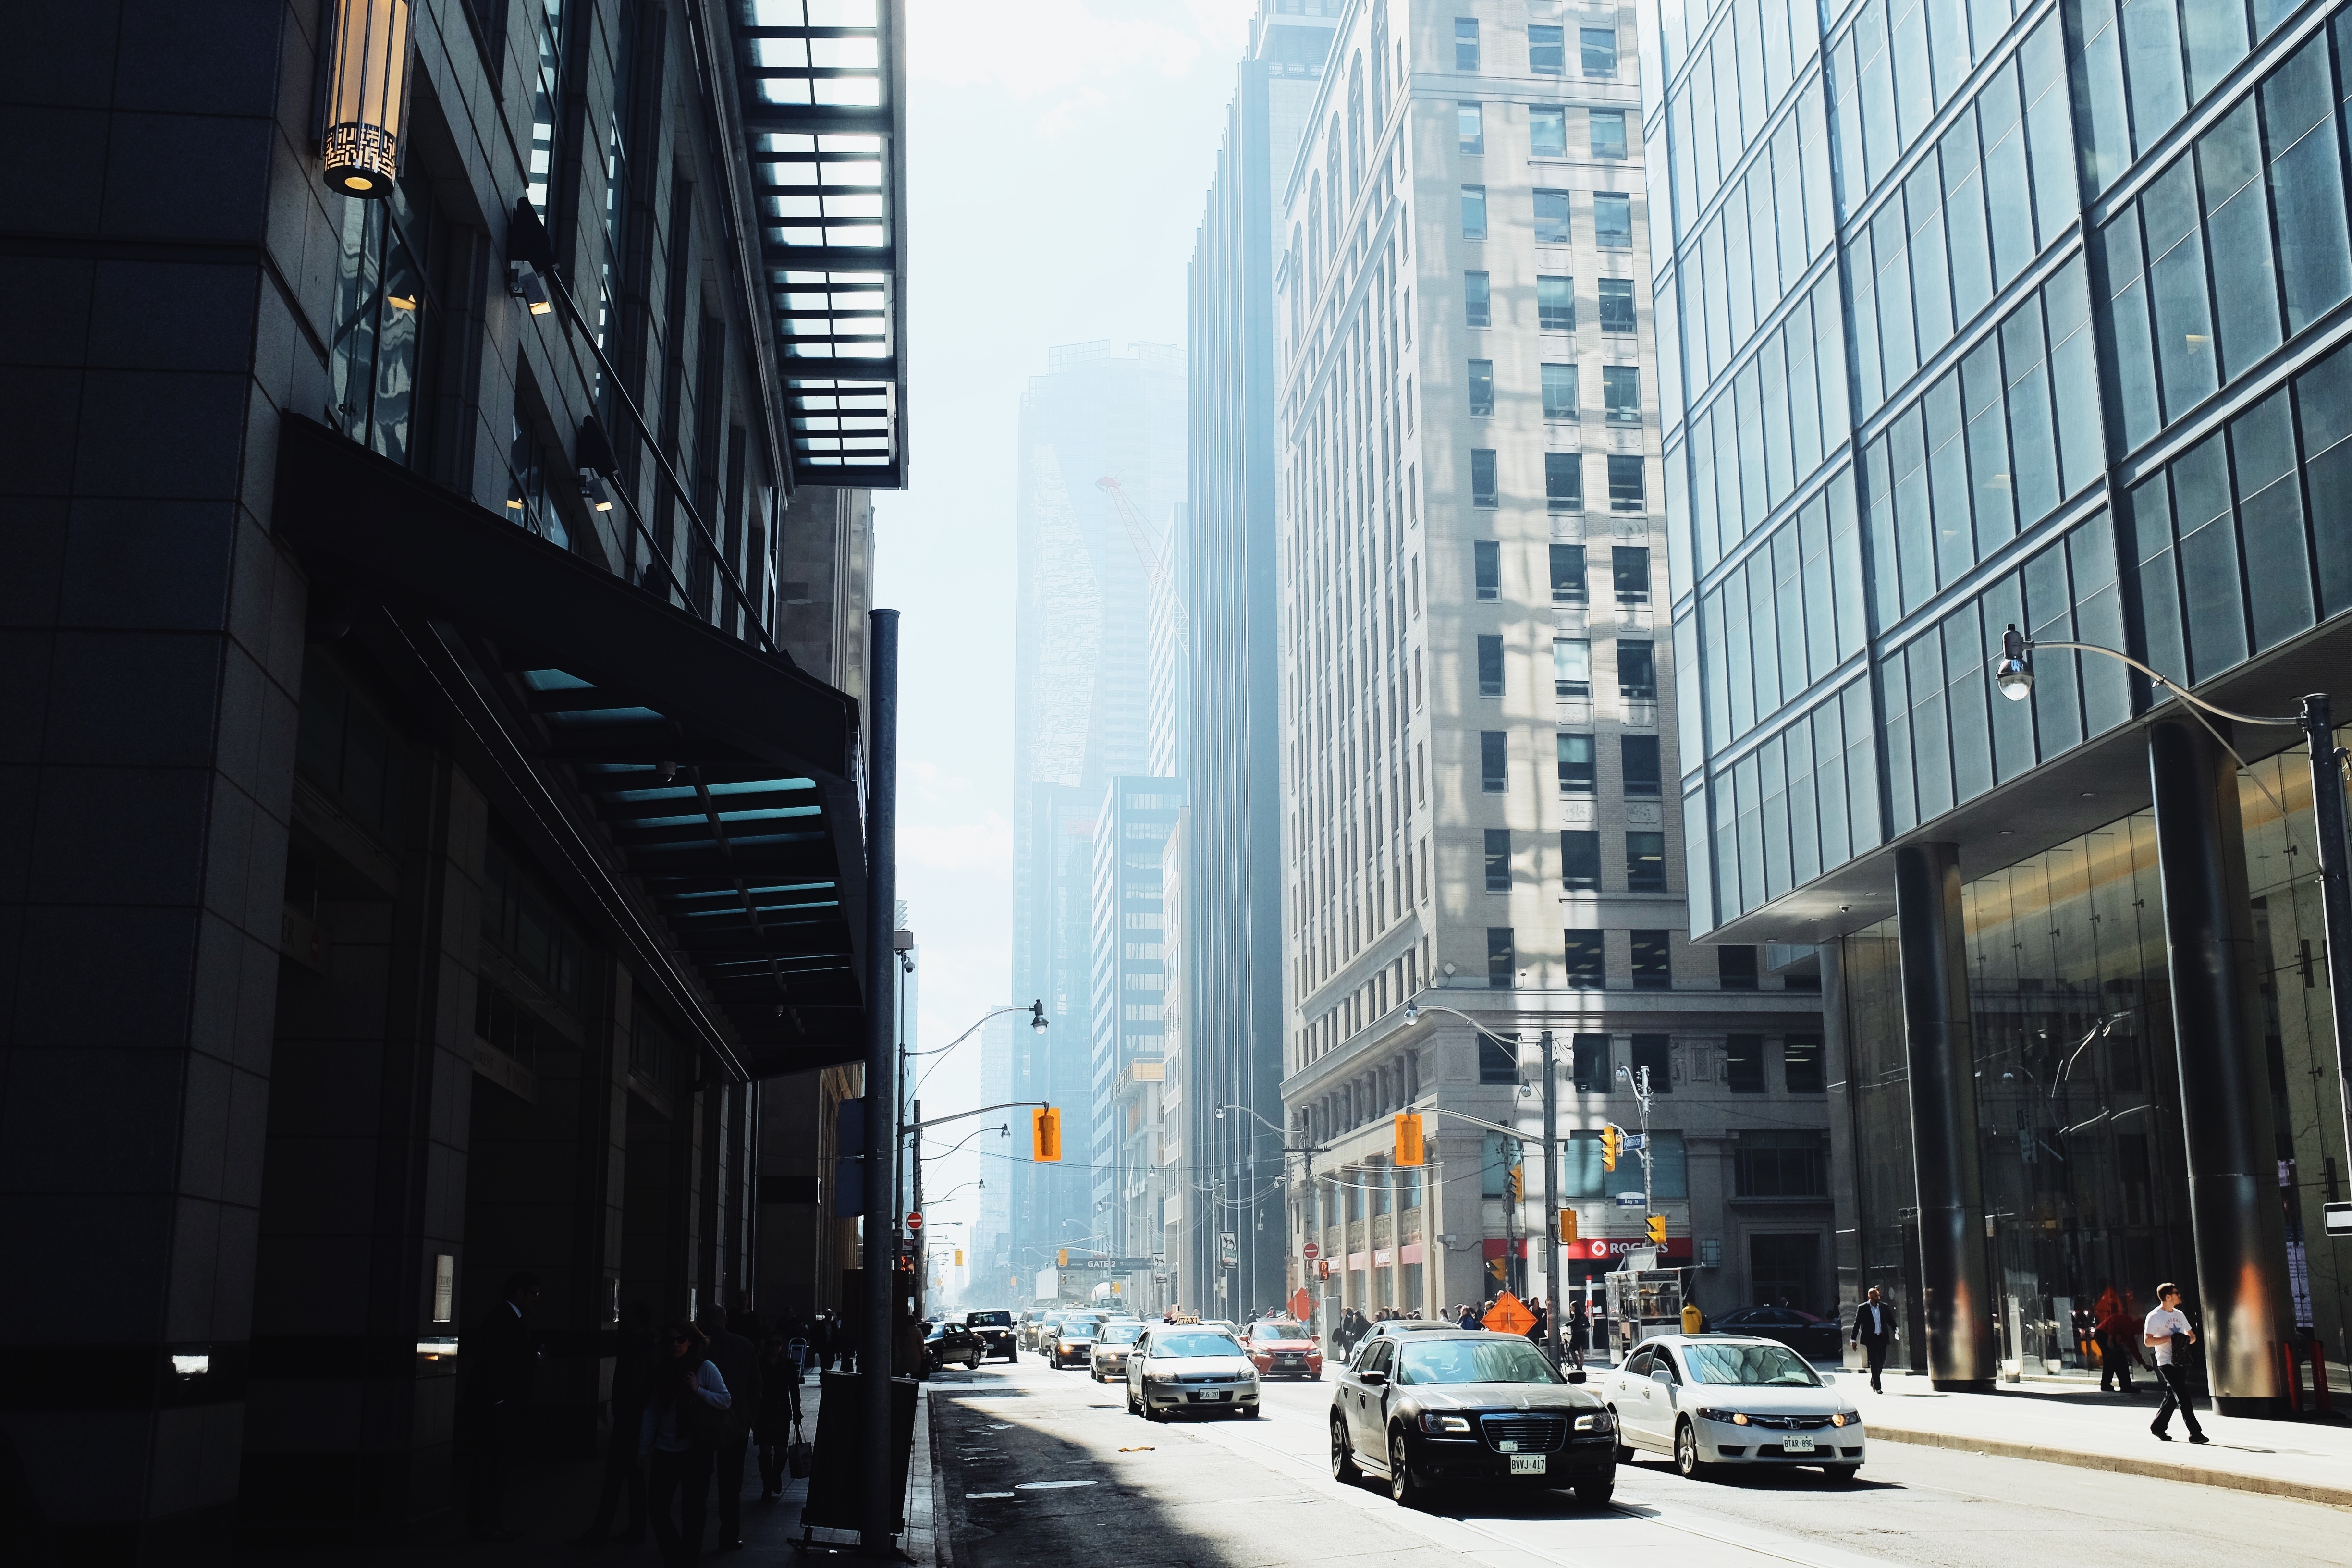
architecture, road, traffic, street, city, skyscraper, cityscape, downtown, travel, facade, city street, tower block, skyscrapers, buildings, infrastructure, metropolis, urban area, human settlement, metropolitan area